Laurance Rockefeller

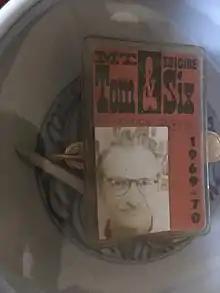
Laurance Rockefeller's ski pass for the years 1969-1970 for Mount Tom and Suicide Six in Woodstock Vermont

He was noted for his involvement in conservation (Lady Bird Johnson in 1967 labeled him "America's leading conservationist") and the protection of wildlife and was chairman of the "Outdoor Recreation Resources Review Commission". He was also a recipient of the Lady Bird Johnson Conservation Award. He served on dozens of federal, state and local commissions and advised every president since Dwight D. Eisenhower on issues involving recreation, wilderness preservation and ecology. He founded the American Conservation Association and supported many other environmental groups.